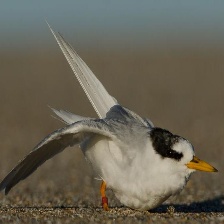
Species: FAIRY TERN
Scientific name: STERNULA NEREIS